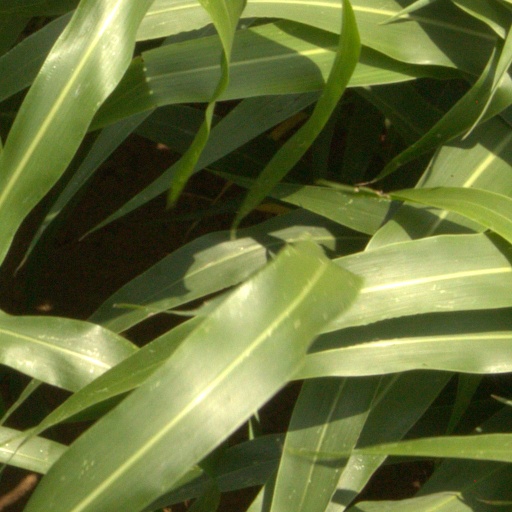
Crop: sorghum